Mary Perry Stone

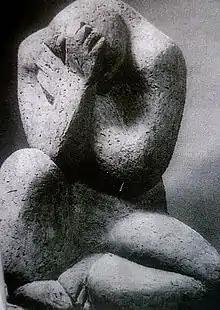
"The Bowery", sculpted in direct plaster by Mary Perry Stone, 1939

To keep artists employed during the Great Depression, the Works Progress Administration (WPA) established the Federal Art Project (FAP) in 1935. The New York City Federal Art Project, a group within FAP, hired Perry in 1937, initially as an art teacher. She taught children sculpture in community centers in New York City including the Harlem Community Art Center and East Side House Settlement. Her supervisors at the Harlem Community Art Center included the teacher and sculptor Augusta Savage and the poet Gwendolyn Bennett.